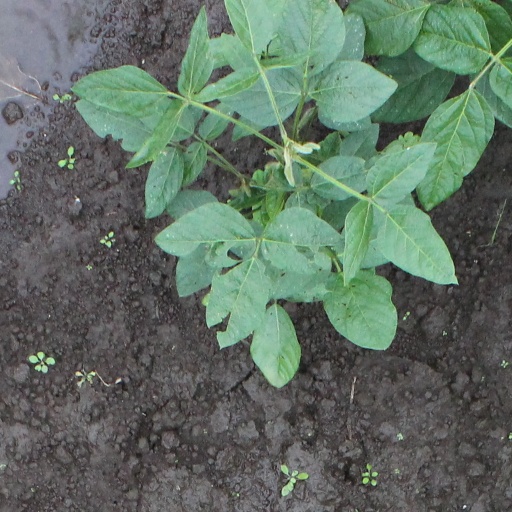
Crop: soybean